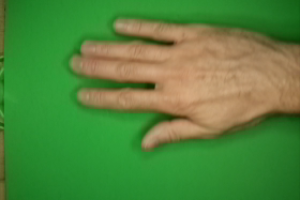
Label: paper